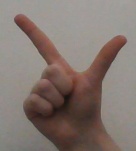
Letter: laam